Bellamont House

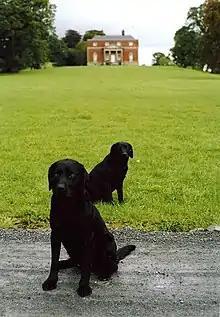
Bellamont House from a distance

The house was constructed for Thomas Coote, whose 3rd wife Anne Lovett Tighe was an aunt of the architect, Edward Lovett Pearce.